Adam Kubert

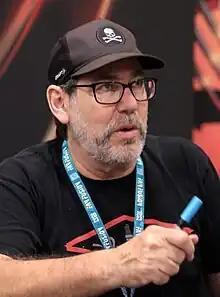
Kubert at the 2023 Phoenix Fan Fusion.

May 2009 marked Adam Kubert's return to Marvel, his first interior work being published as one of two stories in "Wolverine" #73 and 74. Following this he contributed several covers to "New Mutants" and "Wolverine: Weapon X", and pencilled the "Dark Reign" tie in, "The List: Amazing Spider-Man".